Caterpillar inflation

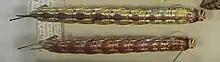
A pair of inflated caterpillars

Caterpillar inflation is a method of specimen preservation found in insect collecting, used mostly during the 19th and early 20th century.